Cypriot pound

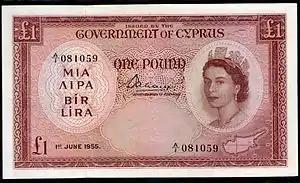
£1 note issued in 1955

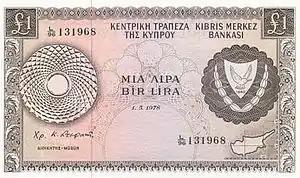
£1 note issued in 1978

The British introduced the Cypriot pound in 1879. It had the same value as the pound sterling, and replaced Turkish currency at a rate of £C 1 to 180 piastres. The Cypriot pound was initially divided into 20 "shillings" ( /), in common with sterling. However, unlike the British shilling, the Cypriot shilling was divided into 9 "piastres" ( / , , , abbreviated "cp". or "p".), thus establishing a nomenclature link to earlier Ottoman currency. The piastre was itself divided into 40 "para" (like the ). The para denomination did not appear on any coins or banknotes but was used on postage stamps. However, the -piastre coin was equal to 10 para and called in Greek and the -piastre coin was equal to 20 para and called . The Cypriot pound remained equal in value to sterling until 1972, some twelve years after Cyprus gained independence from the United Kingdom.